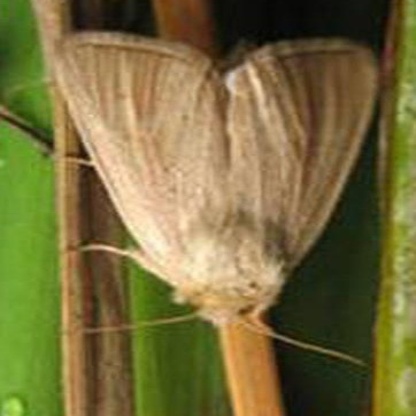
Nhãn: Sâu đục thân (Rice yellow stem borer)